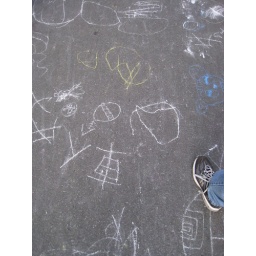
hhalloween in misawa on white pole road